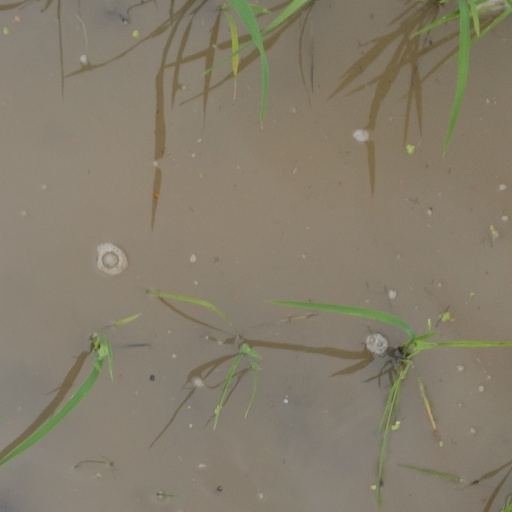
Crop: rice